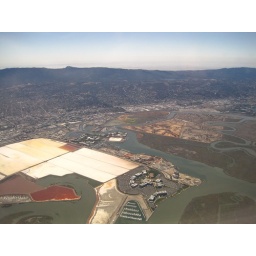
flying into SFO, water treatment in south bay